Modification of banknotes of the Russian ruble (2022—2025)

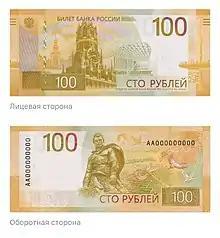
A sketch of a 100 ruble bill of the sample of 2022.

The design of the 100-ruble banknote was unveiled by the Central Bank on June 30, 2022. On the same day, the bill of the first of the new banknotes became an official means of payment. On it, as on the banknotes of the last sample, Moscow is depicted, as well as the Central Federal District.